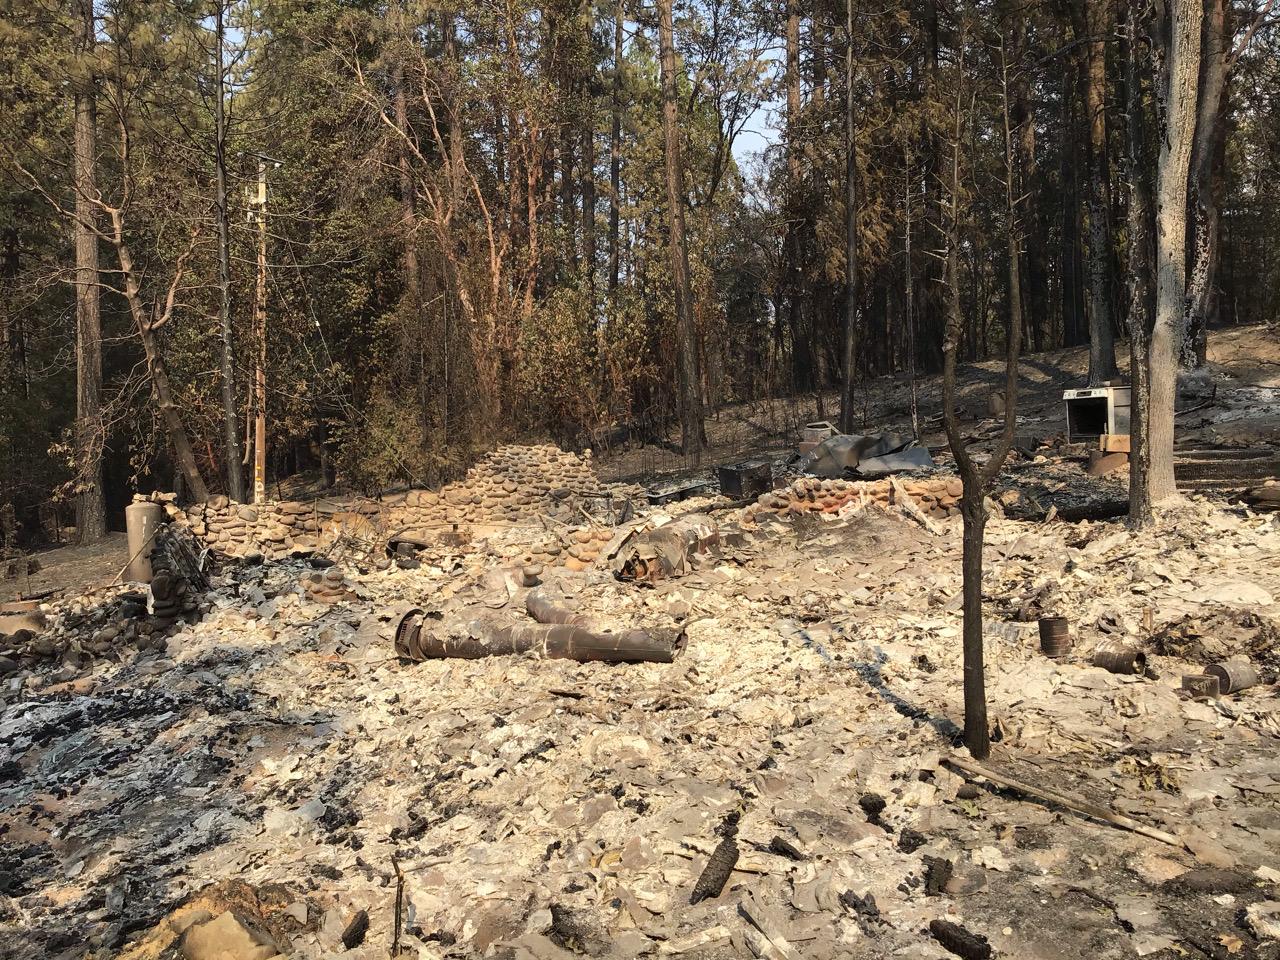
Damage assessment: destroyed